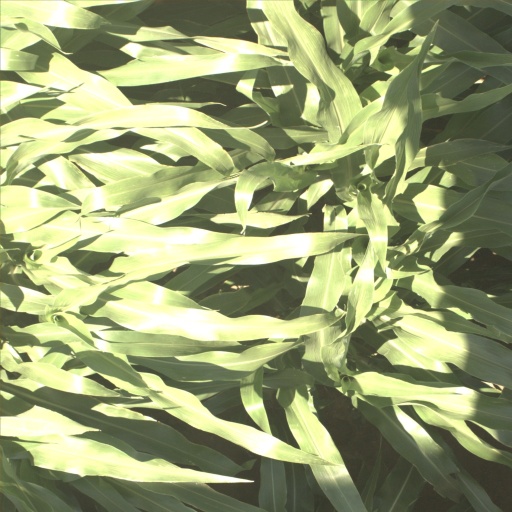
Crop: sorghum